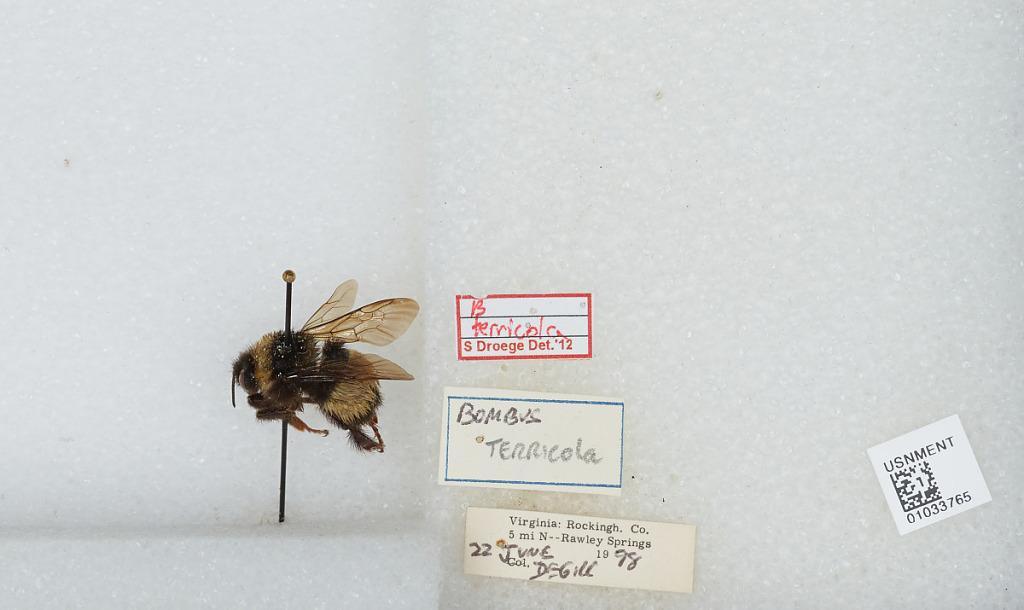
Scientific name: Bombus (Bombus) terricola Kirby
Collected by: Degill
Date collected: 1998-6-22
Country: United States
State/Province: Virginia
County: Rockingham
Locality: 5 miles North of Rawley Springs
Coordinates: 38.5606, -79.0783